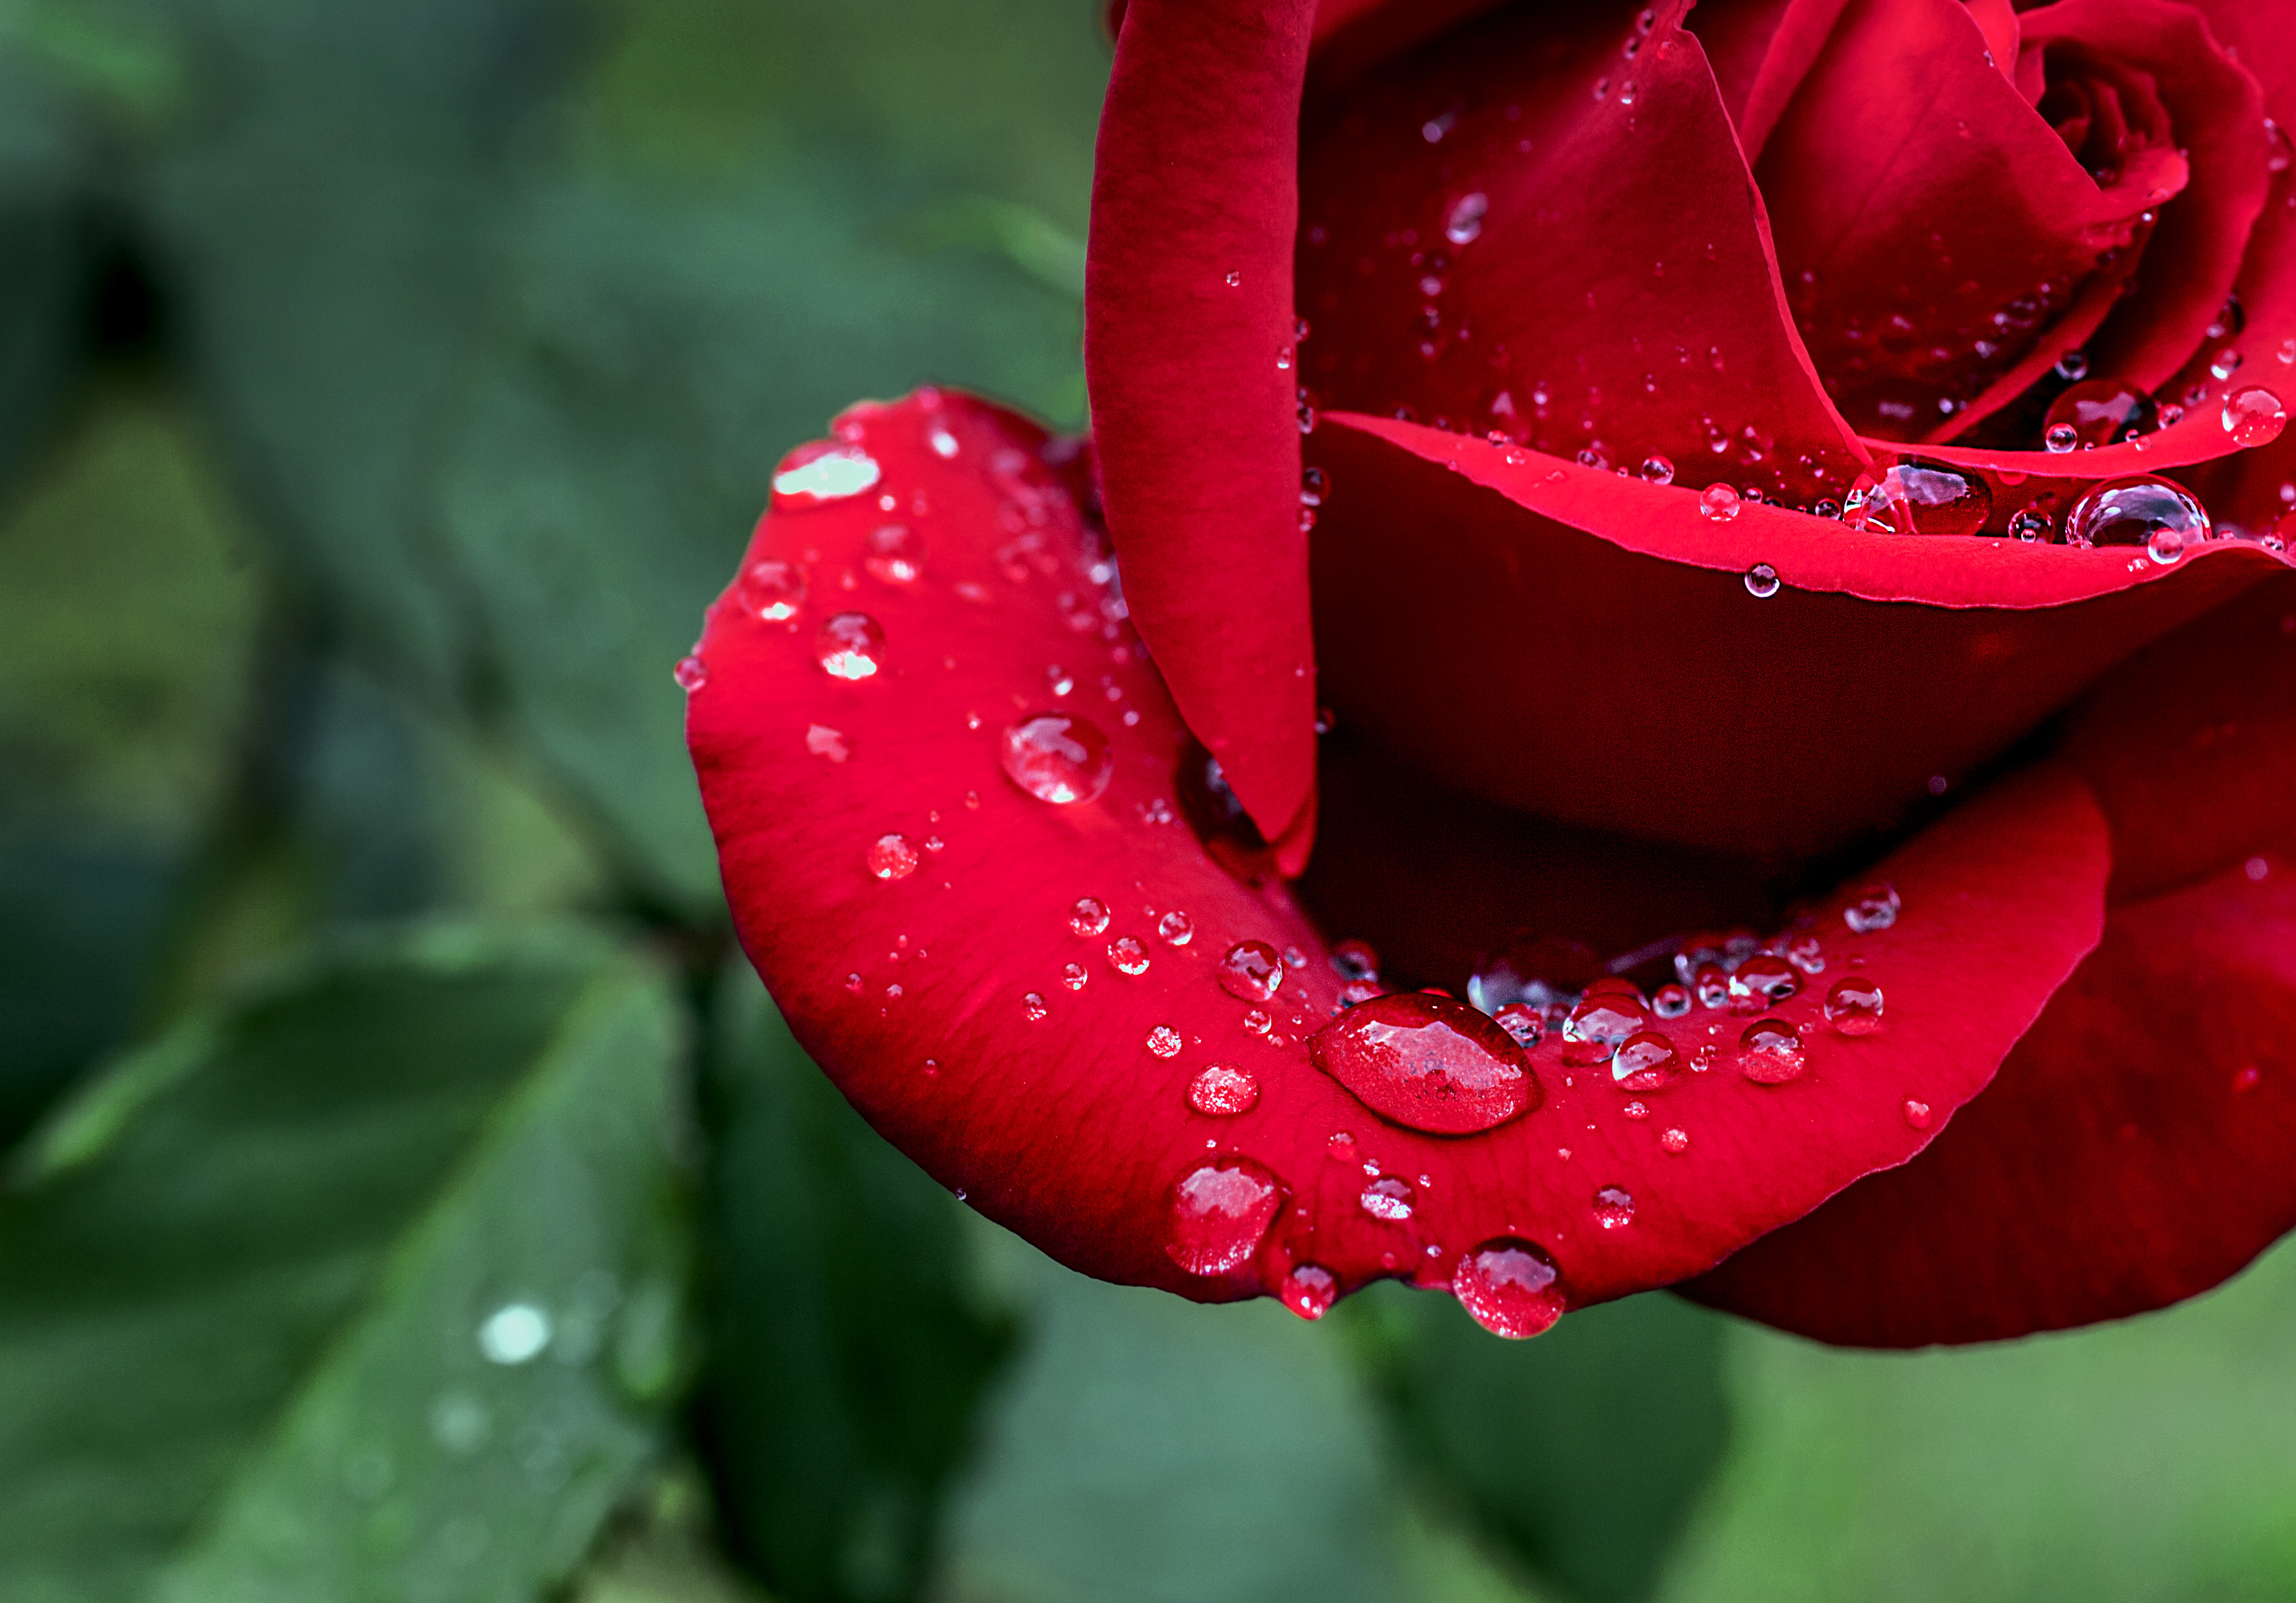
blossom, dew, plant, photography, leaf, flower, petal, rose, red, pink, flora, close up, leafy, rouge, drops, moisture, lick, macro photography, flowering plant, garden roses, rose family, plant stem, land plant